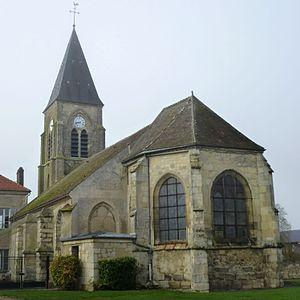
Église Sainte-Geneviève de Barcy (département de la Seine-et-Marne, région Île-de-France).
Le Multien est un pays traditionnel du Bassin parisien, répertorié dans la grande région naturelle d'Île-de-France.
Cet article recense les monuments historiques français classés en 1916.
Barcy est une commune française située dans le département de Seine-et-Marne en région Île-de-France.
Cet article recense les monuments historiques de l'est de la Seine-et-Marne, en France.